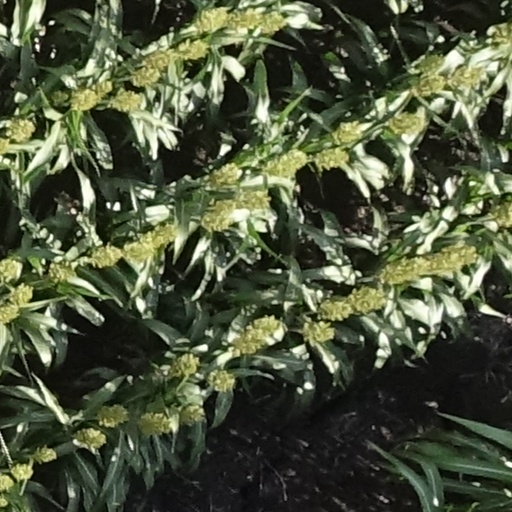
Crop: sorghum